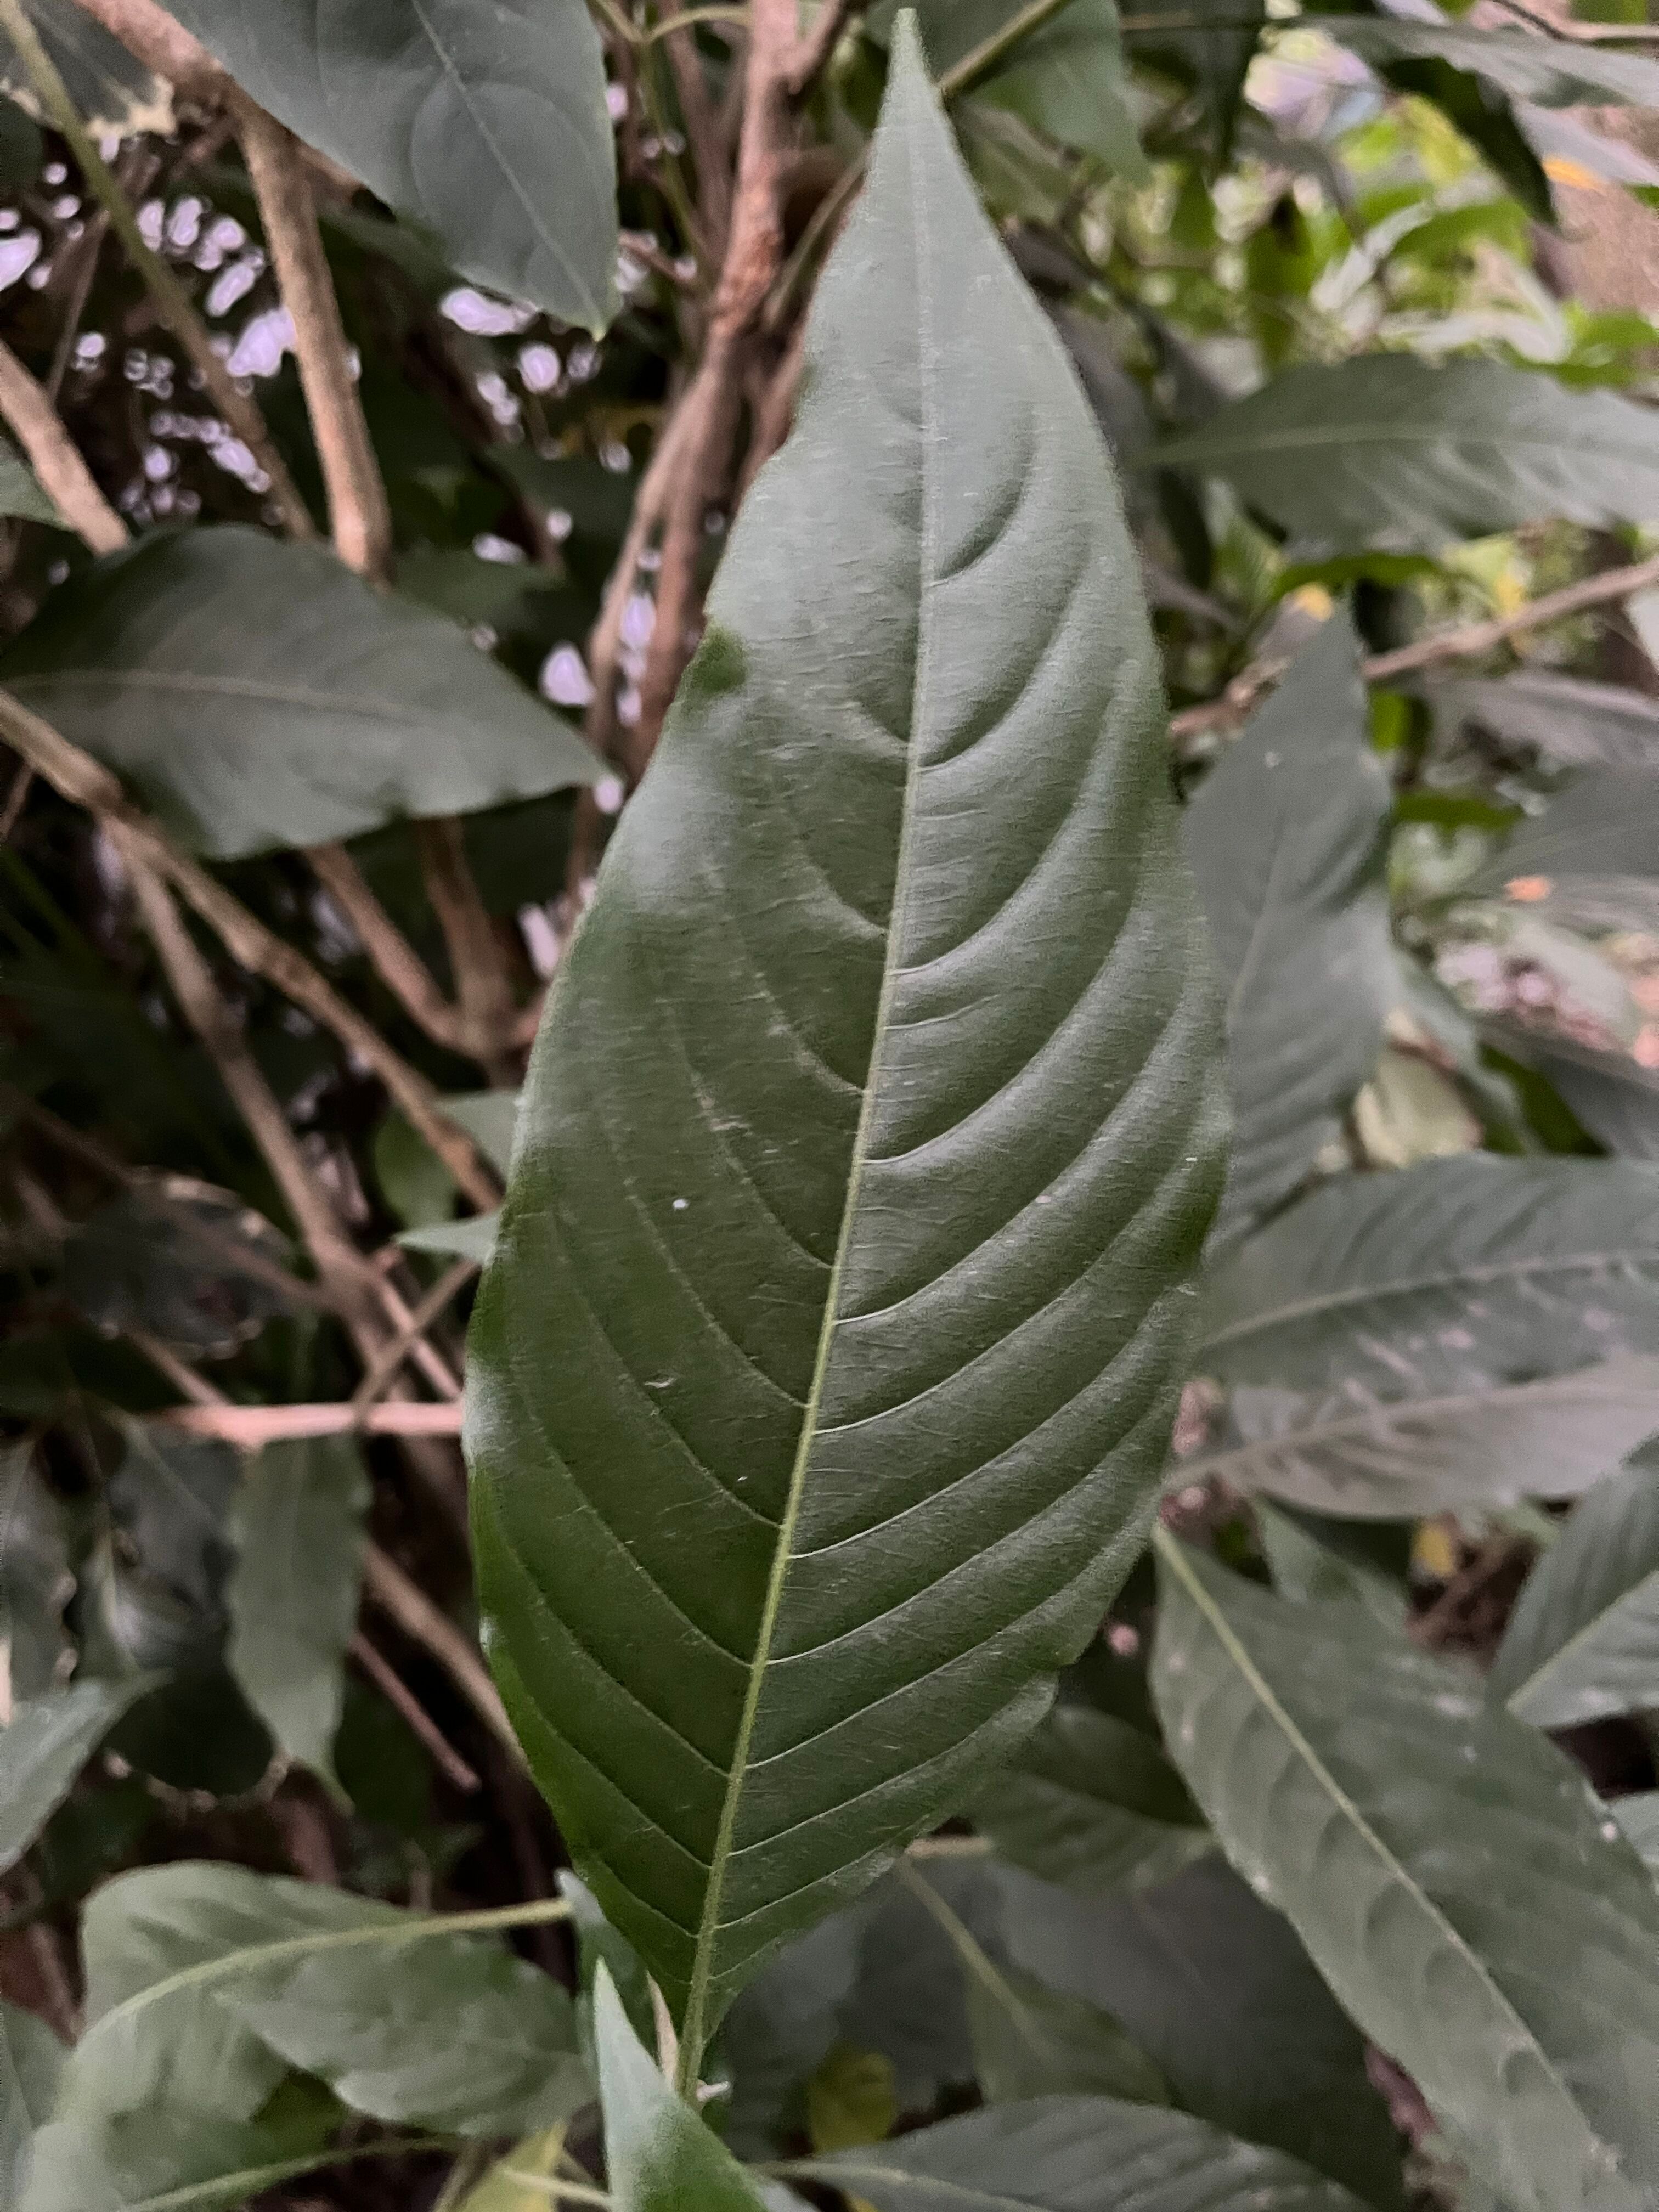
Plant species: justicia-adhatoda